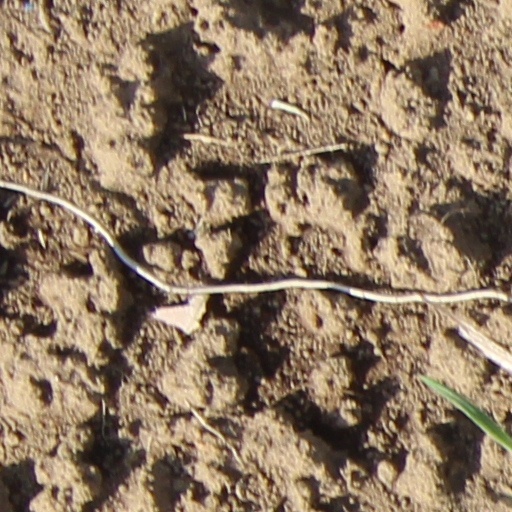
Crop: wheat